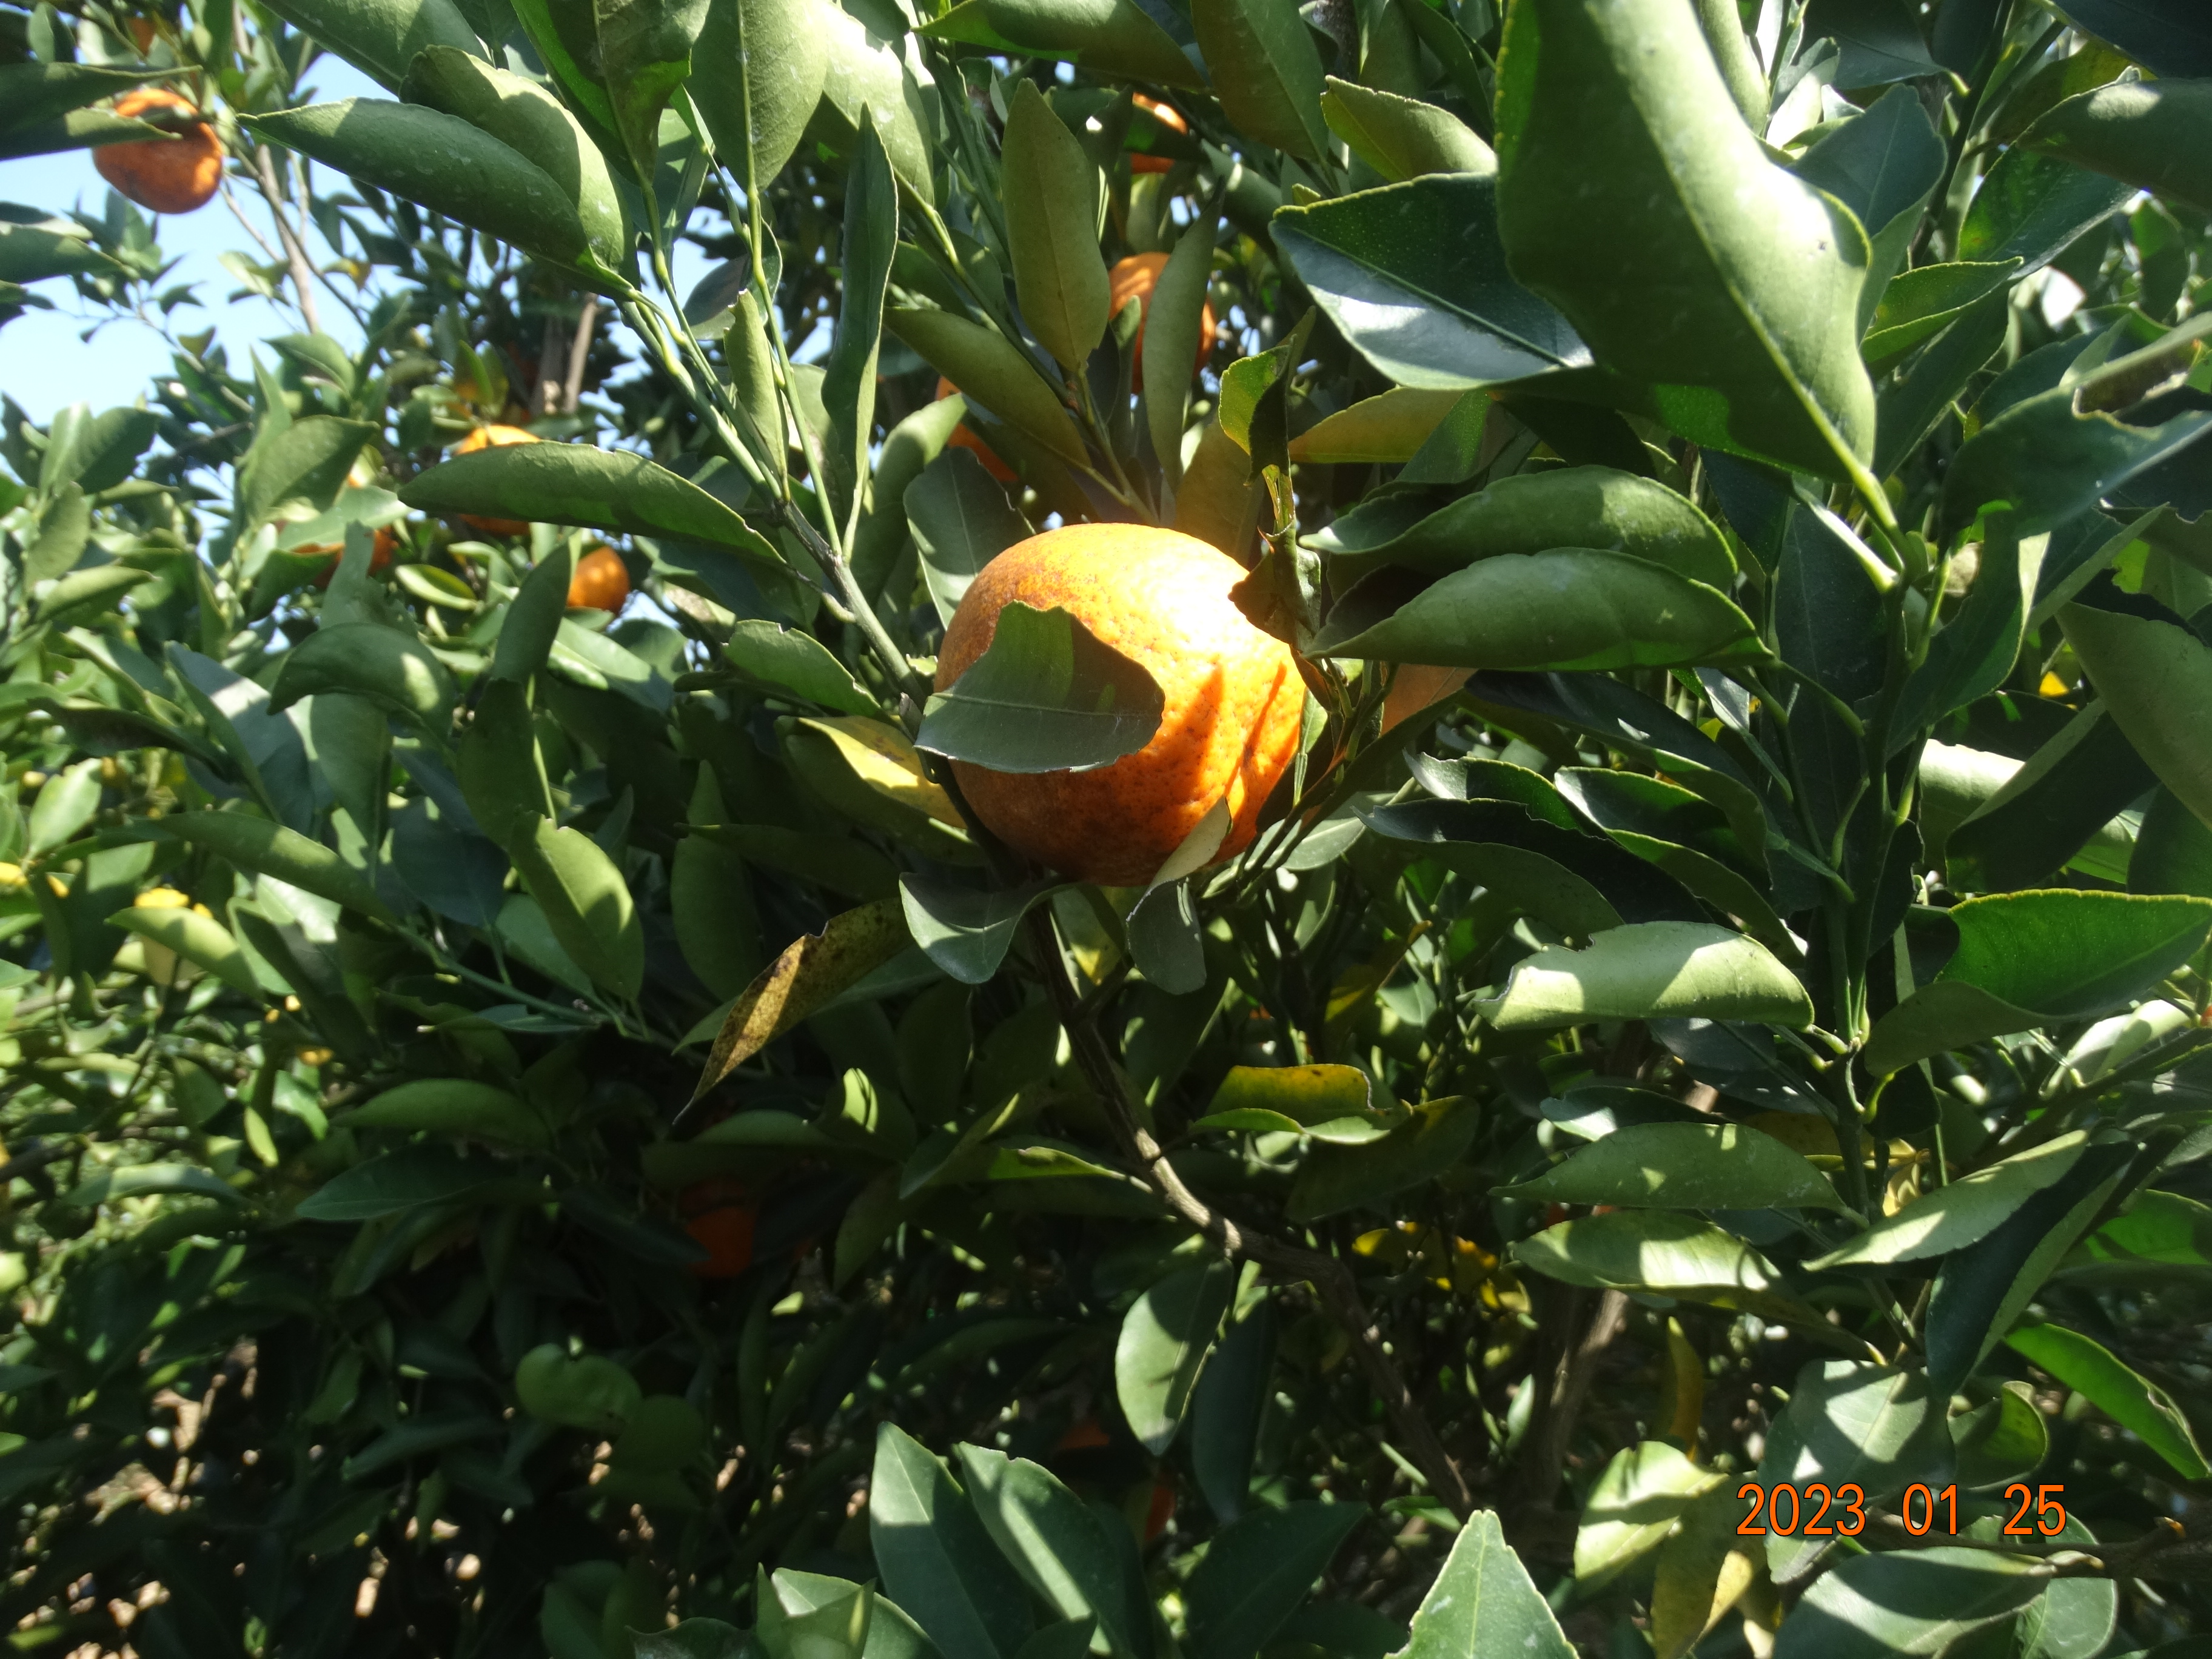
Citrus fruit variety: ponkan